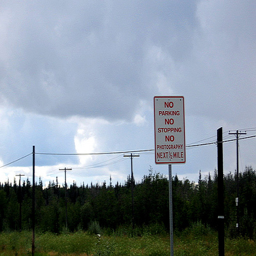
A photo of a street sign with things a person cannot do.
A red no parking sign sitting next to a lush green field.
A no parking sign stands while several telephone poles are silhouetted in the background.
A sign that says no parking no stopping no photography next 1/2 mile by some power lines.
A sign is shown next to trees and a field.